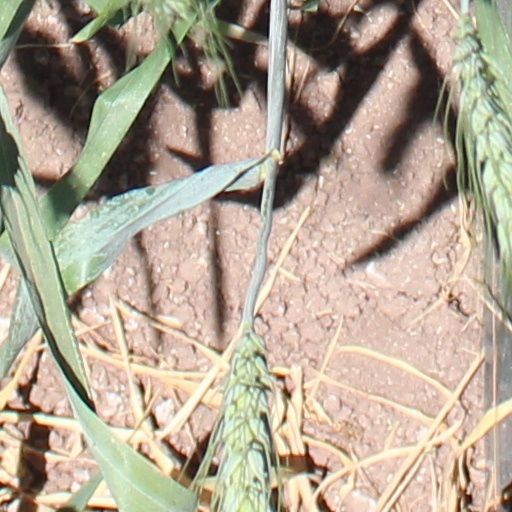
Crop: wheat